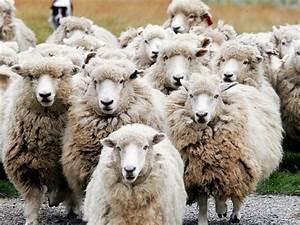
sheep